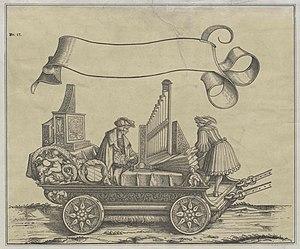
Paul Hofhaimer est un compositeur et organiste autrichien. Il fut en son temps, avec Heinrich Isaac, un des rares compositeurs de langue allemande à avoir une réputation hors des pays germaniques.